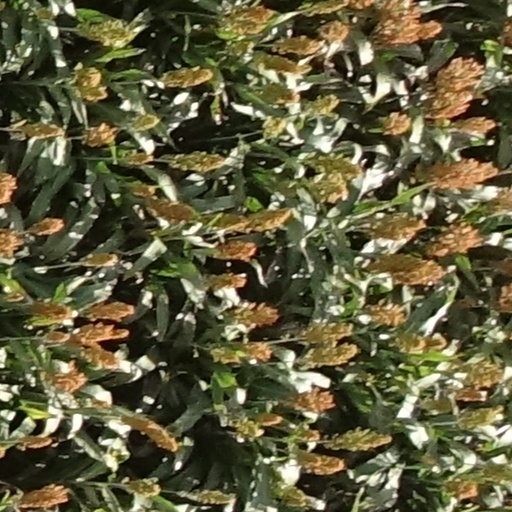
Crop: sorghum